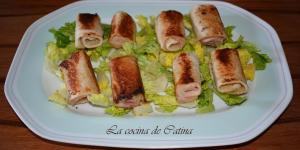
rollitos de pan de molde con jamon york